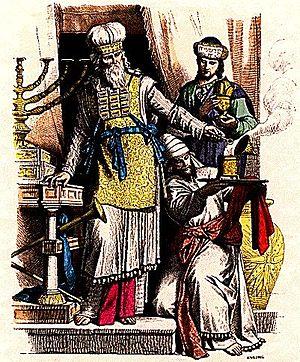
Le grand-prêtre est le titre que portait le premier des prêtres, dans la religion israélite ancienne et dans le judaïsme classique, depuis l'émergence de la nation israélite jusqu'à la destruction du Second Temple de Jérusalem en 70 ap. J.-C. Les grands-prêtres, comme d'ailleurs tous les prêtres, appartenaient à la lignée d'Aaron.
L'éphod est un vêtement sacerdotal anciennement utilisé par les Israélites et lié de près aux pratiques oraculaires. Son nom latin est superhumerale.